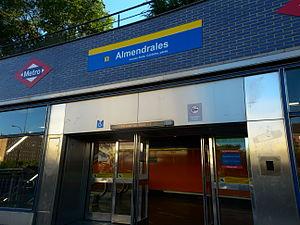
Almendrales est une station de la ligne 3 du métro de Madrid, en Espagne.